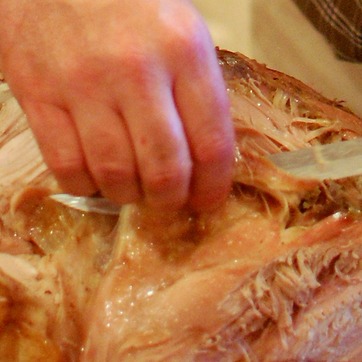
Material: skin